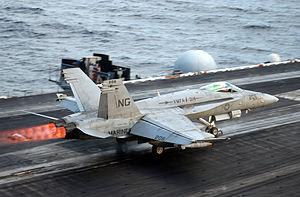
Décollage d'un F/A-18 ""Hornet"" appartenant aux ""Black Knights"" du squadron Marine Fighter Attack (VMFA-314) depuis l'une des quatre catapulte de l'USS John C. Stennis (CVN 74)."
La postcombustion ou post-combustion, souvent abrégée en « PC » et parfois dénommée « réchauffe », est un système utilisé par les avions militaires supersoniques pour augmenter temporairement la poussée fournie par un turboréacteur. Les termes anglophones employés sont « Afterburner » ou « Reheat ».
Le McDonnell Douglas F/A-18 Hornet est un avion de combat multirôle américain, initialement destiné à être embarqué à bord de porte-avions de l'US Navy. Mis en service au début des années 1980, il a pour l'instant été construit à plus de 1 500 exemplaires et exporté dans une dizaine de pays. Il est le deuxième avion de combat le plus utilisé dans le monde en 2012 avec, selon une estimation, 1 005 appareils en activité, soit 6 % de la flotte mondiale d'avions de combat. Le Boeing F/A-18E/F Super Hornet est son successeur.